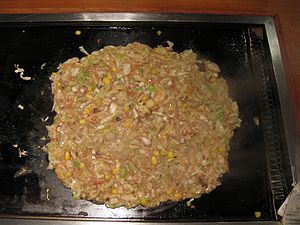
Monjayaki
Monjayaki koges på en teppan.
Monjayaki er en japansk ret, som man spiser sammen på restauranter. Tilberedelsen minder om okonomiyaki: Noget flydende dej som ved okonomiyaki steges sammen med forskellige andre ingredienser som kød, fisk, grøntsager, omochi og ost på en teppan og spises efterfølgende direkte fra teppan. Ved spisningen benytter man en lille spartel i stil med den, der bruges ved tilberedning af okonomiyaki, bare mindre.